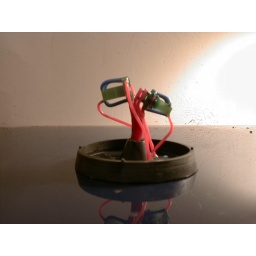
wax horse rings ready for casting in silver